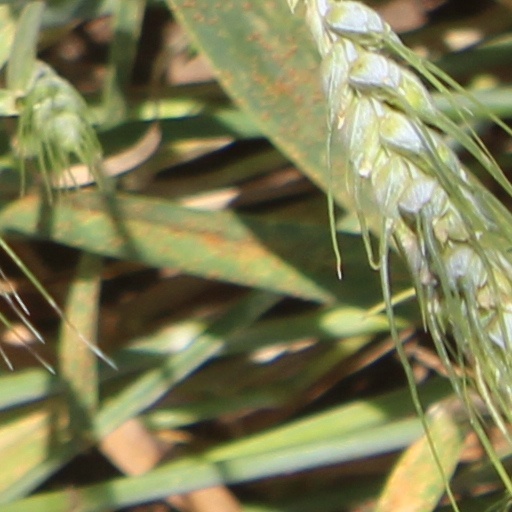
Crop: wheat